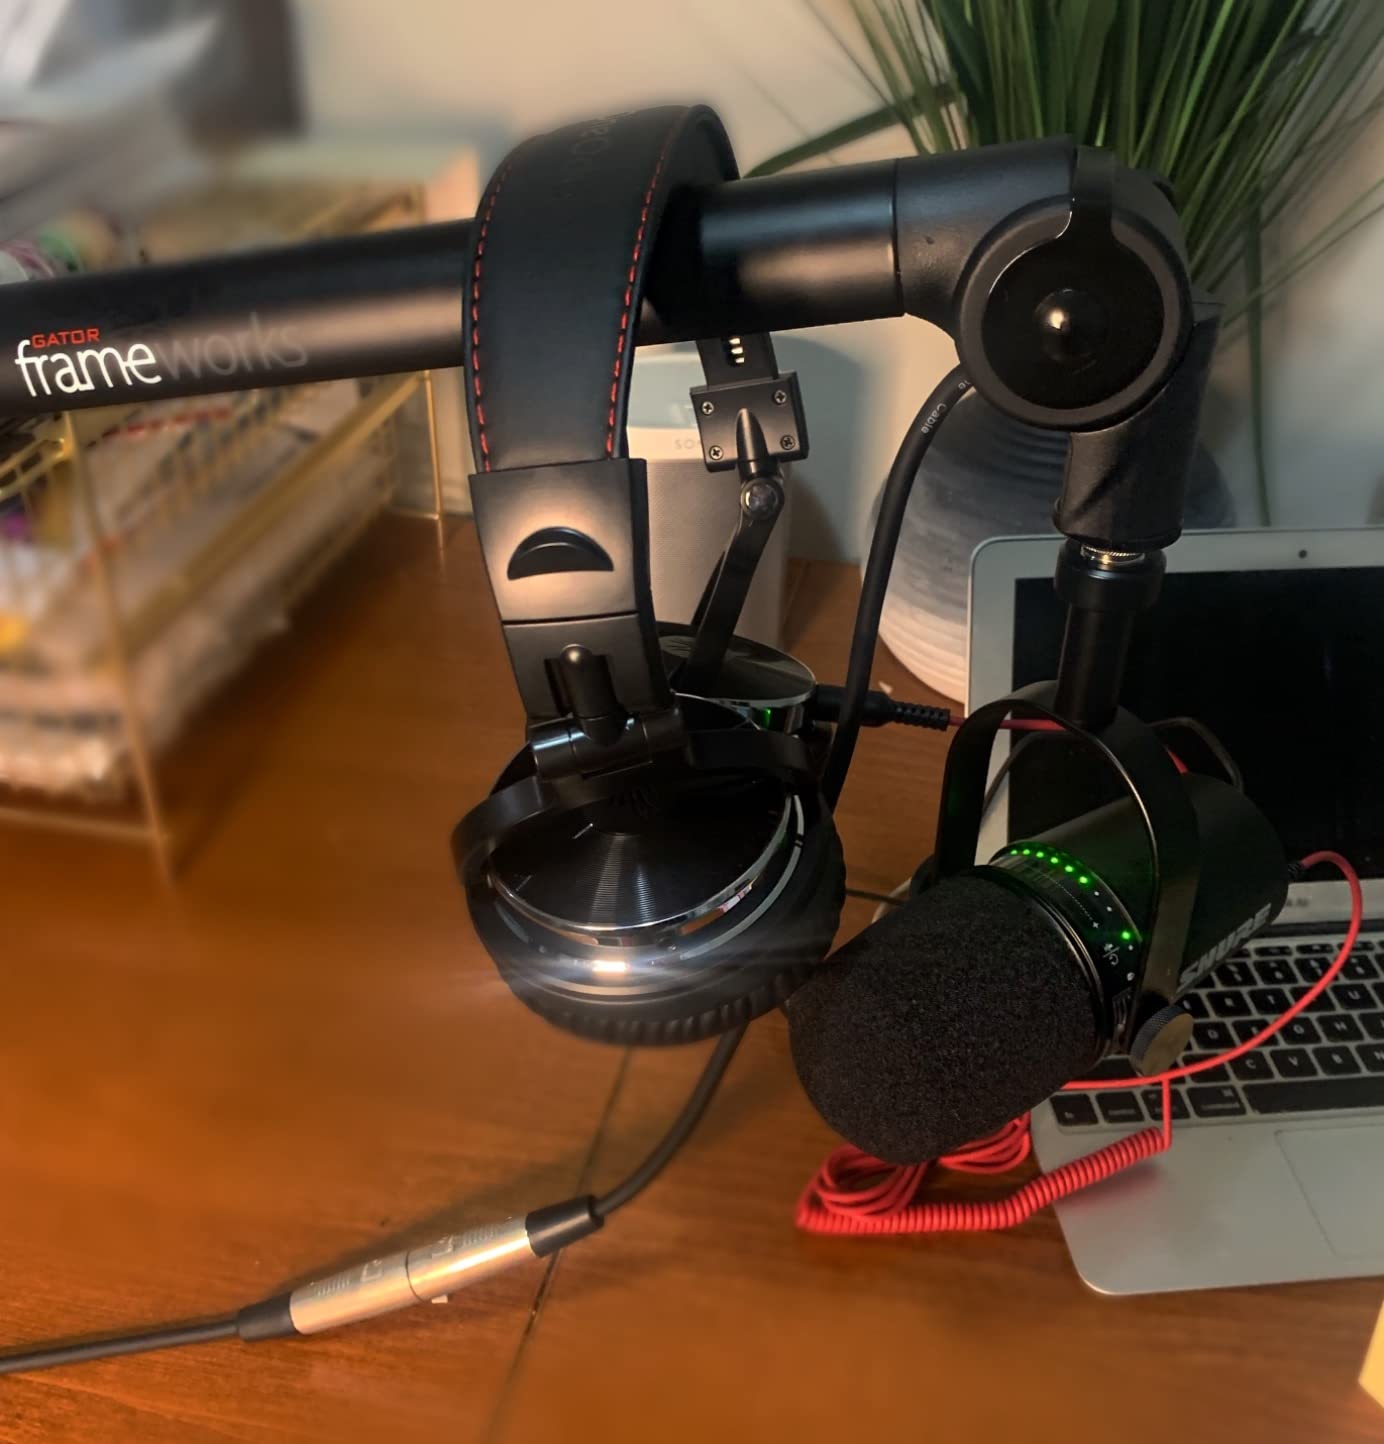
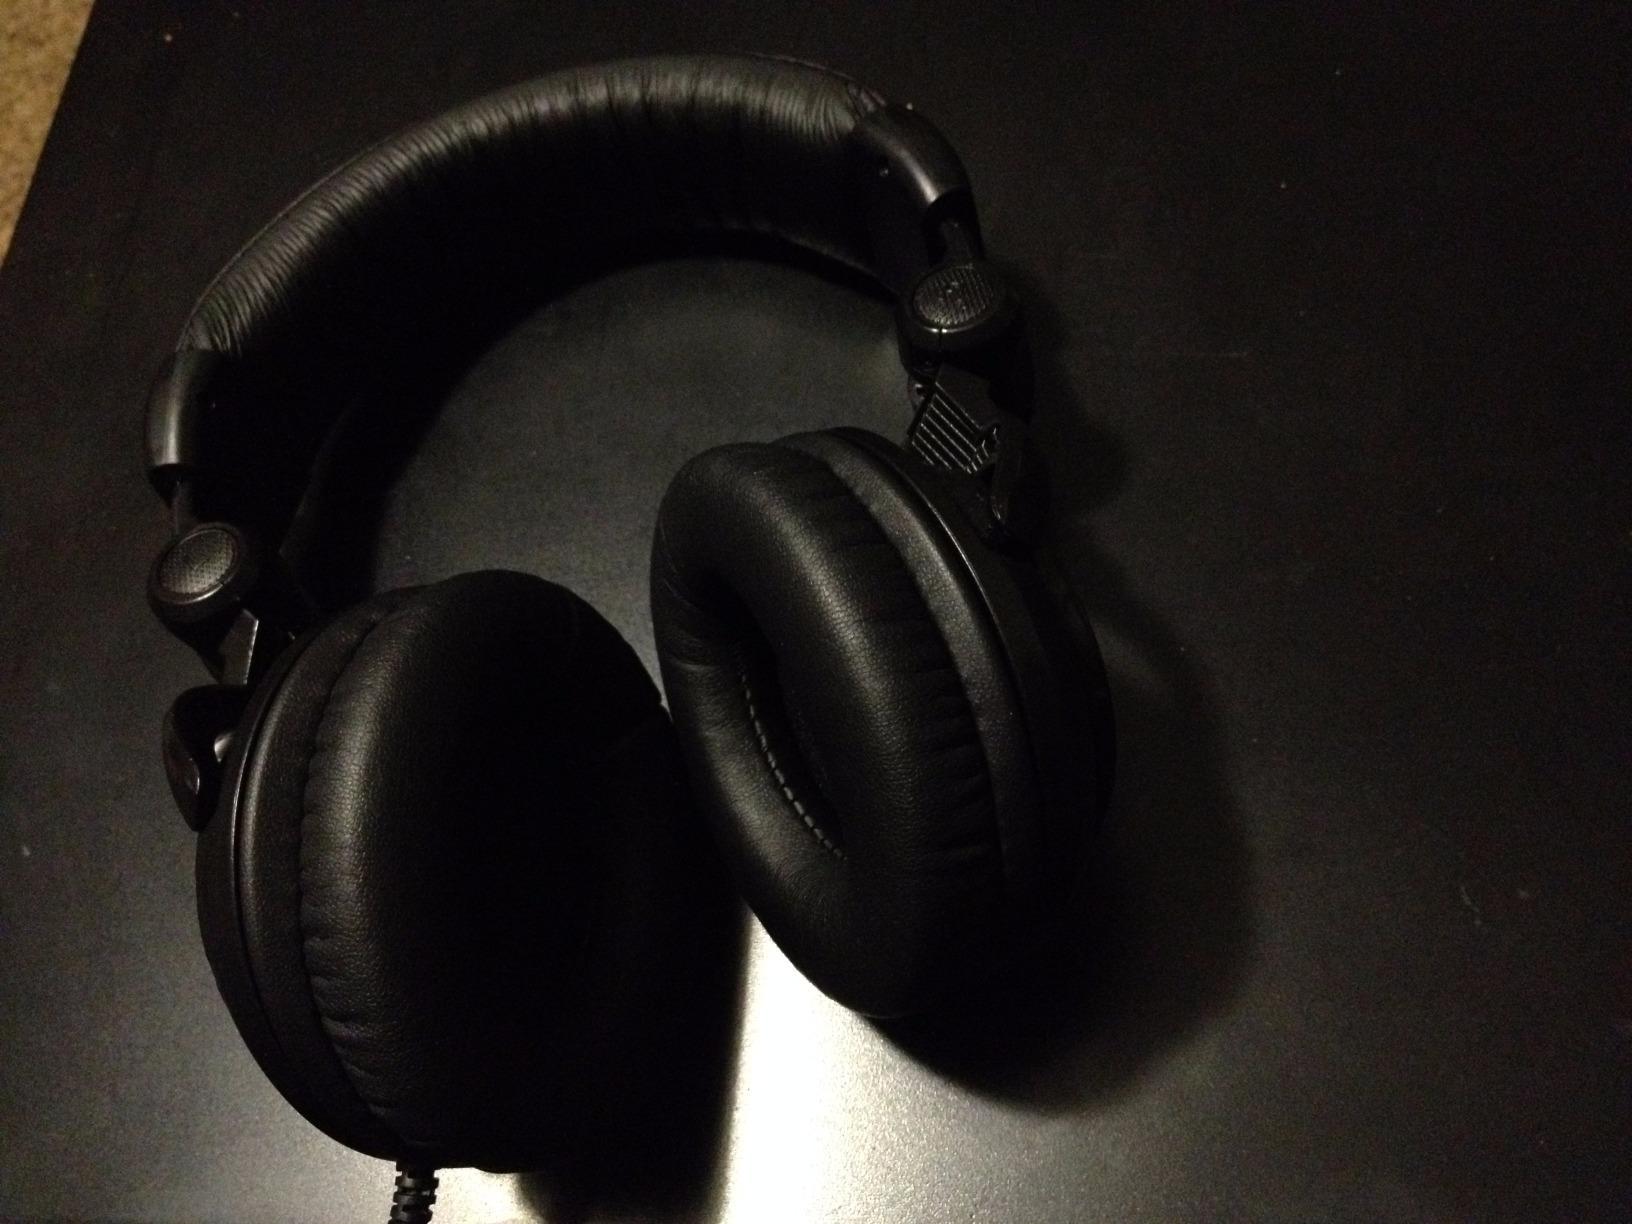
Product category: headphones
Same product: no